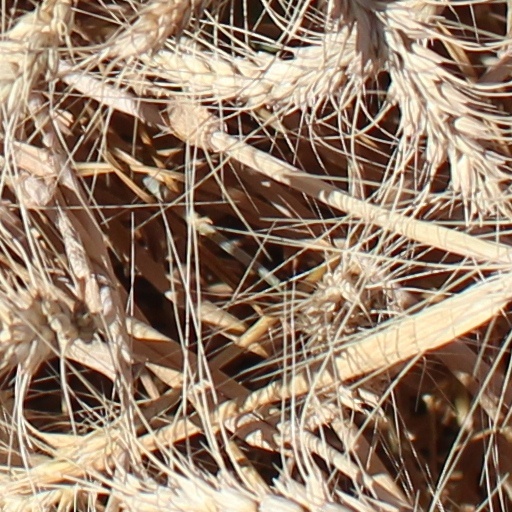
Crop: wheat